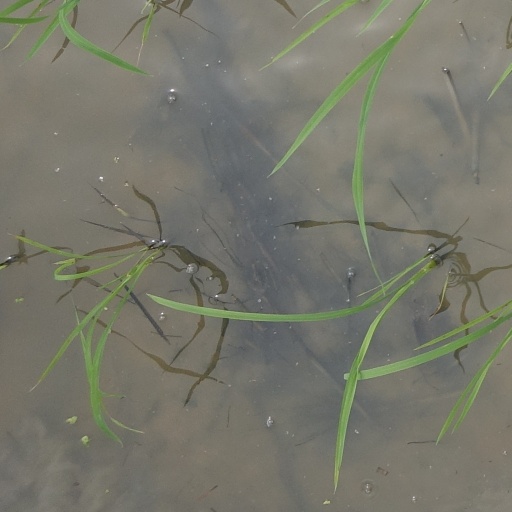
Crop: rice